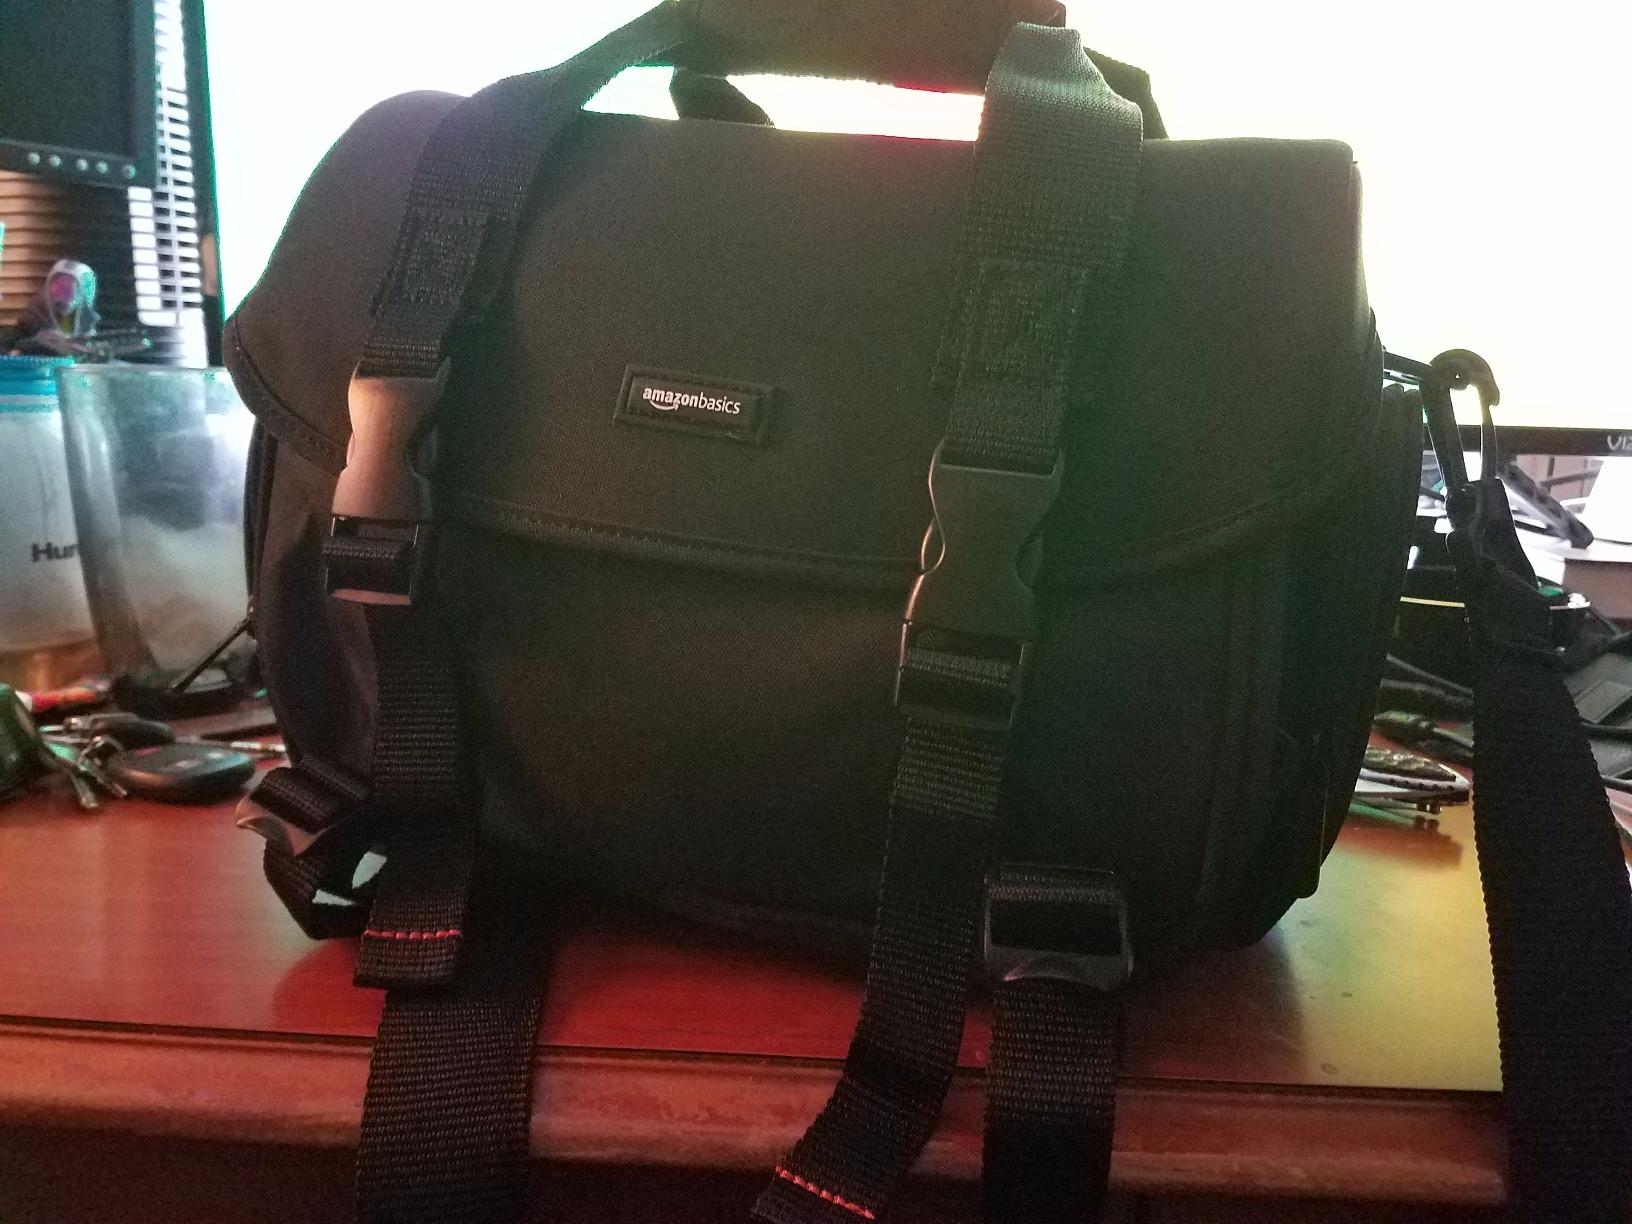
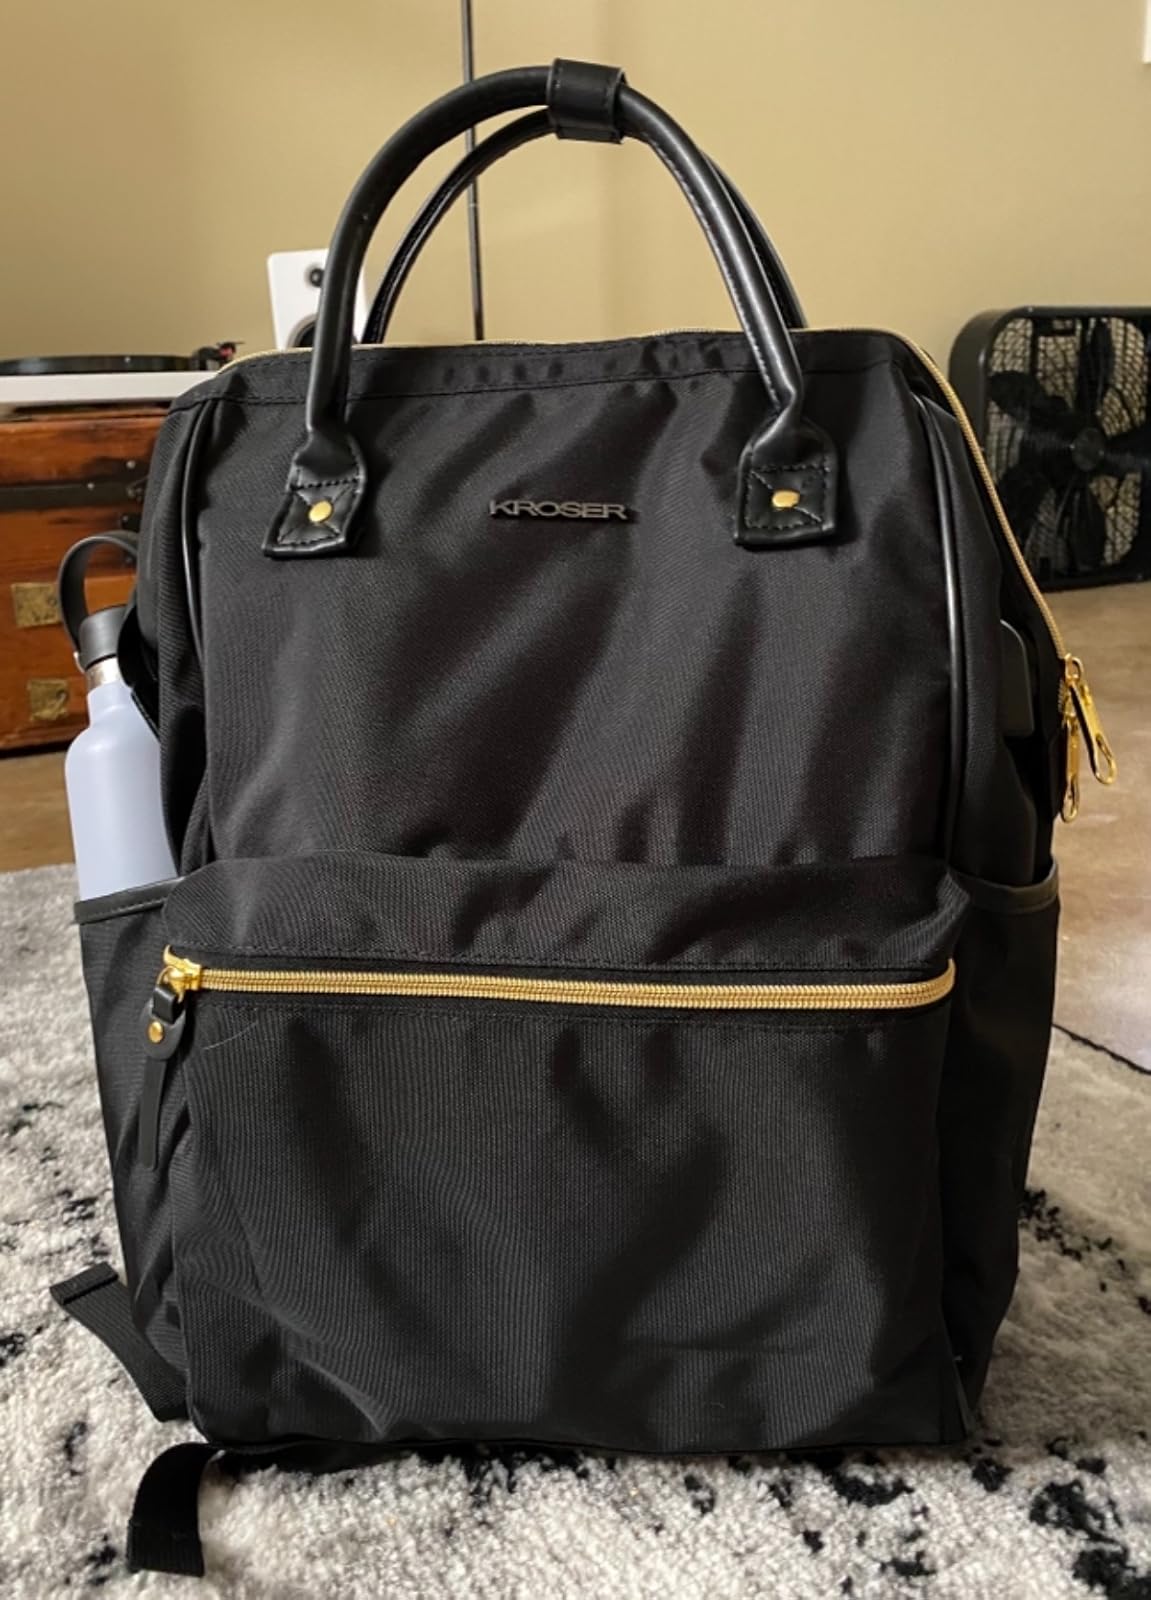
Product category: bag
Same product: no